Darrel Lewis

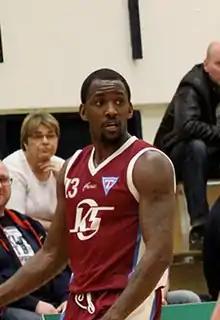
Lewis in 2015.

Darrel Keith Lewis is an American and Icelandic professional basketball player who last played for Þór Akureyri in the Icelandic Úrvalsdeild karla. He was named the Úrvalsdeild Foreign Player of the year in 2004 and selected to the Domestic All-First Team in 2015.